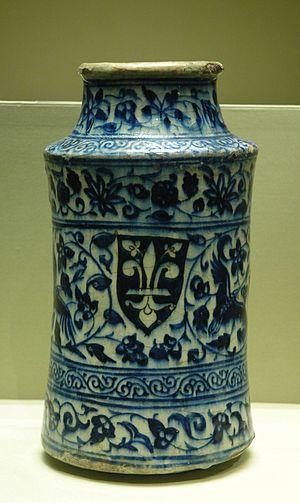
Albarello à décor de fleur de lys.
L’albarelle était la forme la plus répandue des pots de pharmacie. Vase en majolique, souvent de forme cylindrique, il était conçu à l'origine pour contenir épices et confitures puis servit à conserver drogues solides, onguents et plantes médicinales séchées des apothicaires. Il est aussi appelé « cornet de pharmacie » lorsqu'il prenait cette forme caractéristique. Le mot albarelle est tiré de l'italien albarello. Ce vase élevé se distingue du pilulier, du « pot à onguent » - appelé aussi « pot à canon » qui contient onguent, baume, rob ou électuaire plus petit, de la chevrette, vase oblong avec une poignée et un bec saillant qui contient des sirops, de la jarre qui conserve eaux distillées, huiles douces et sirops, et du « pot de monstre ».